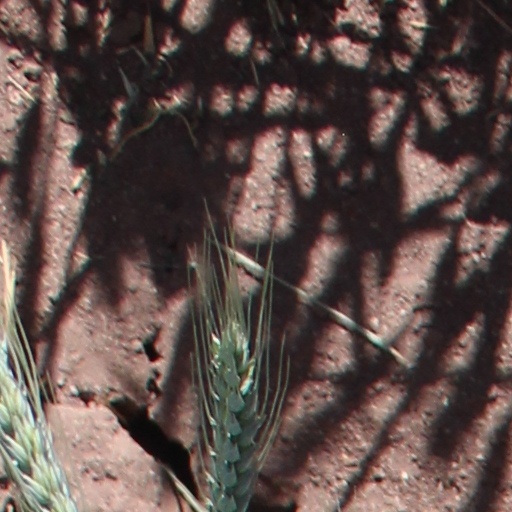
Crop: wheat